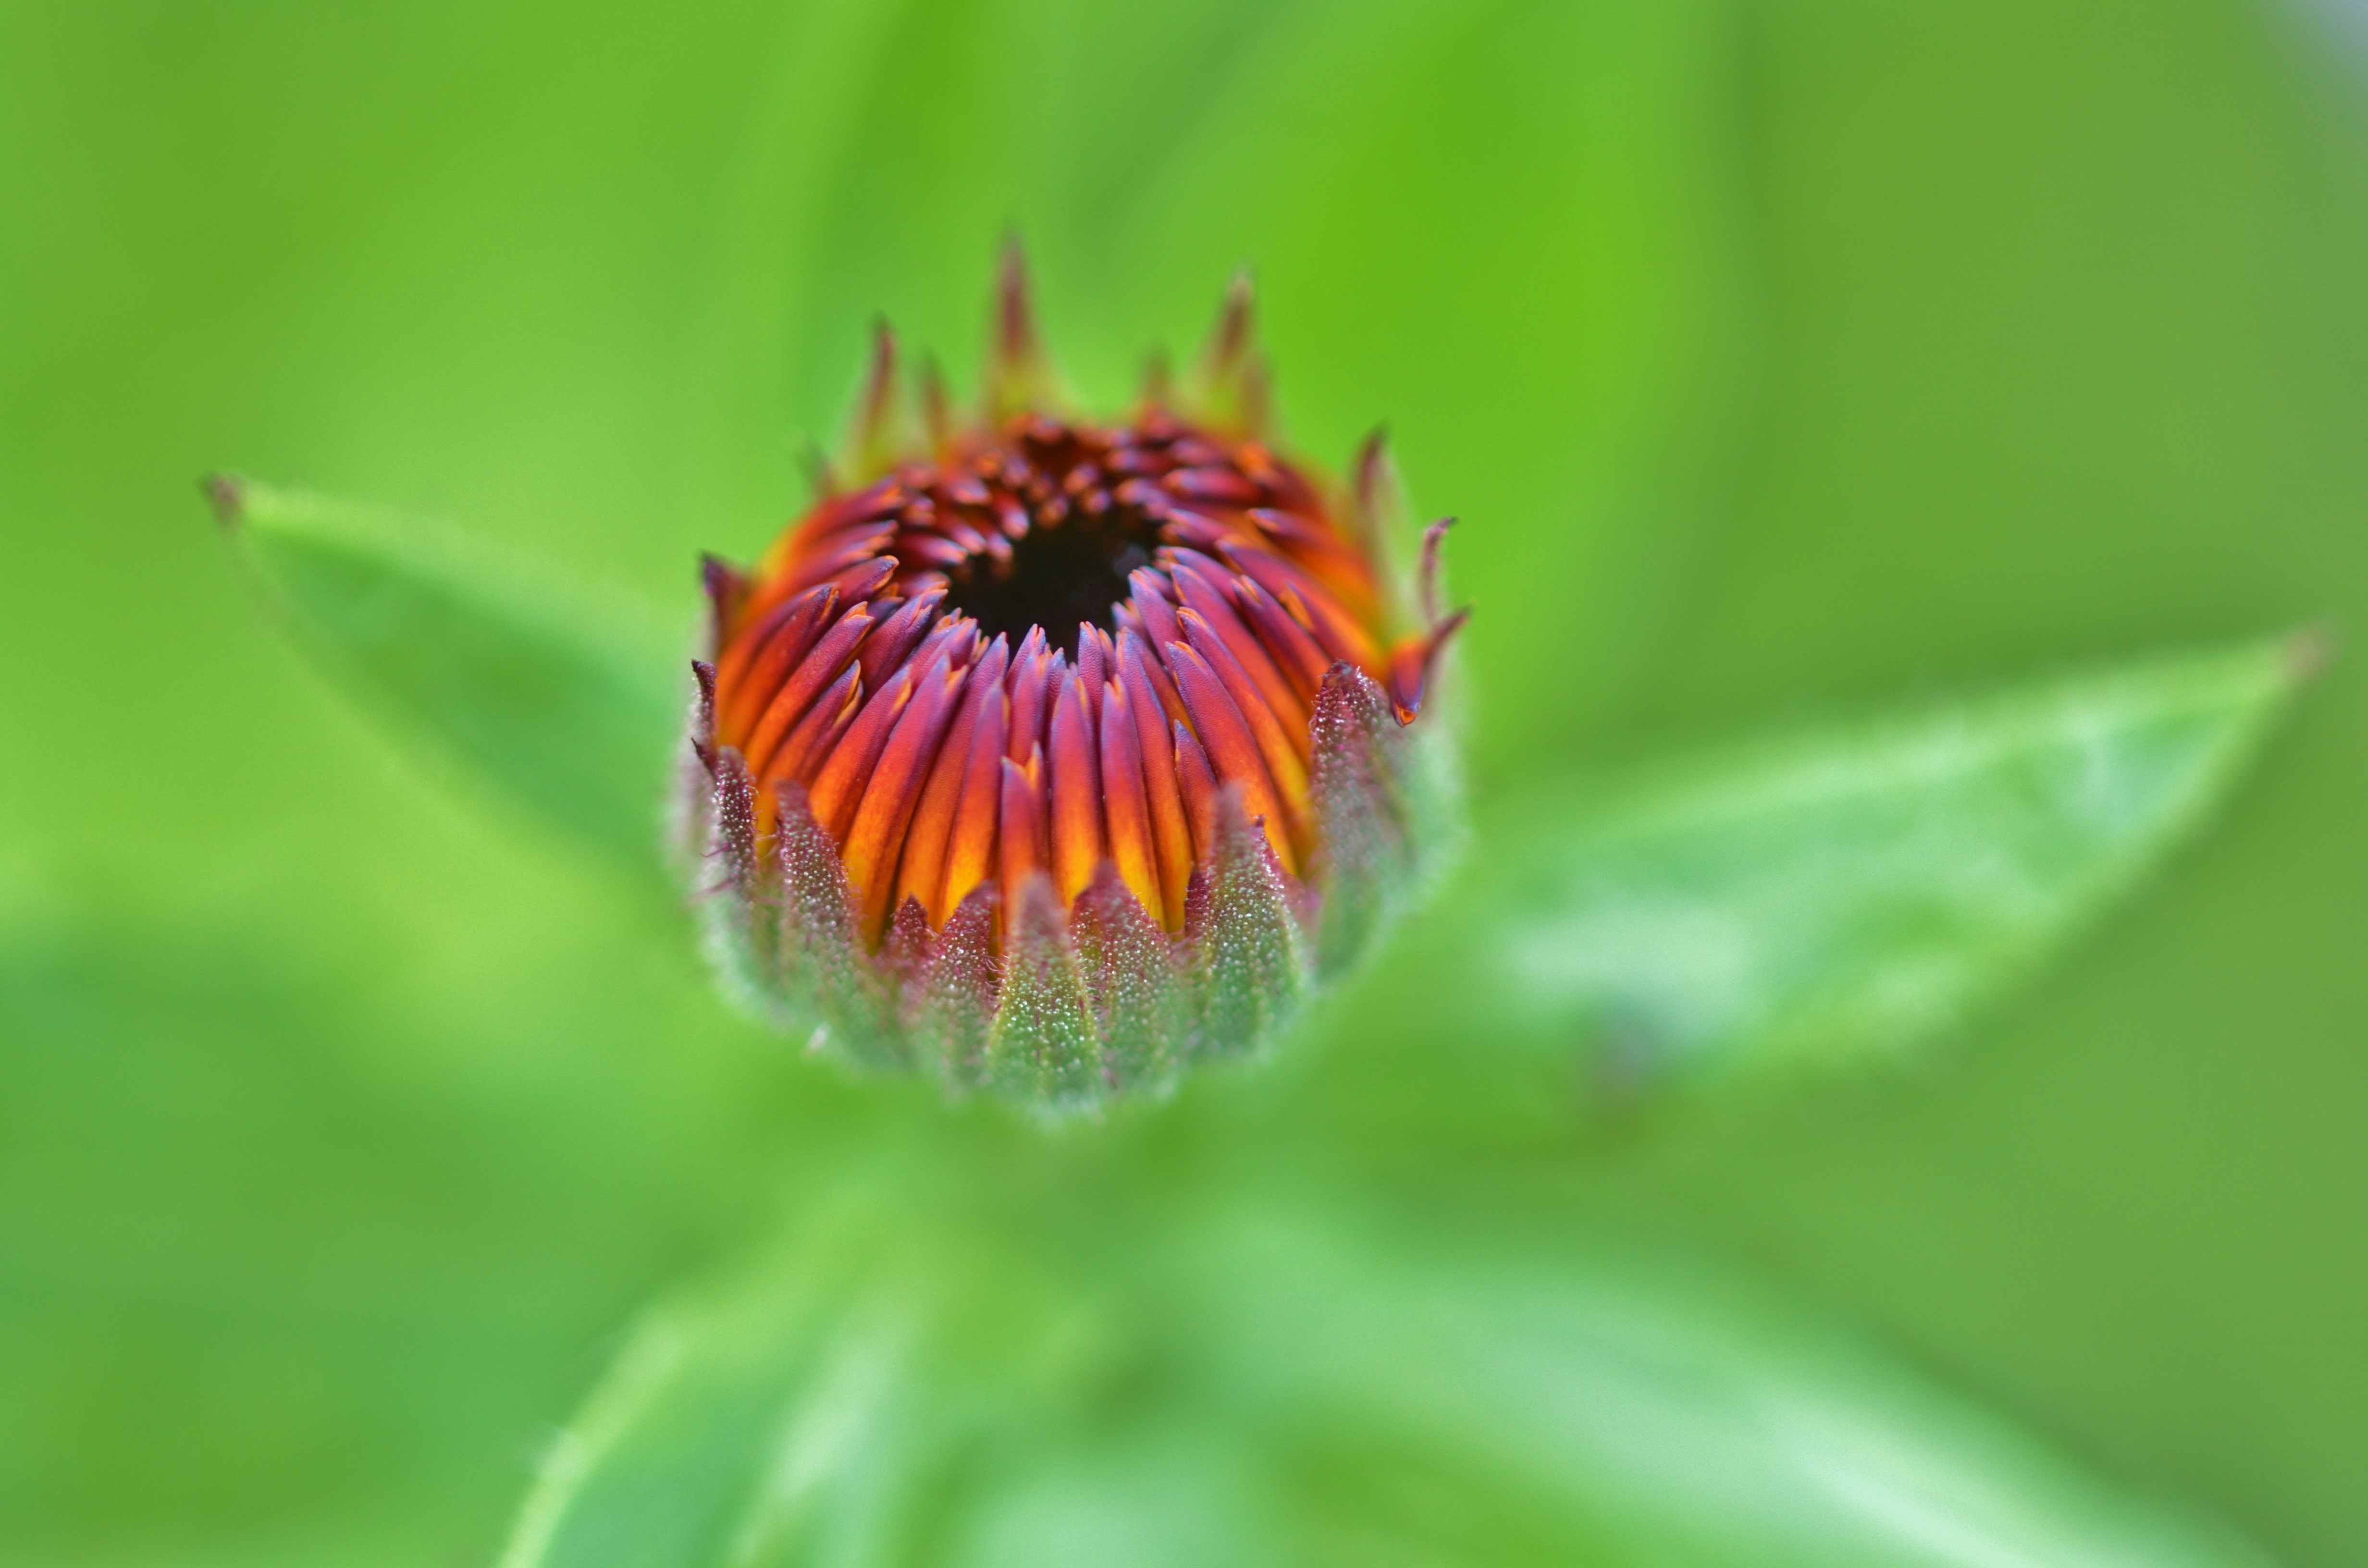
nature, blossom, plant, photography, leaf, flower, petal, bloom, summer, floral, spring, green, macro, natural, botany, garden, flora, wildflower, close up, nectar, macro photography, flowering plant, daisy family, plant stem, land plant